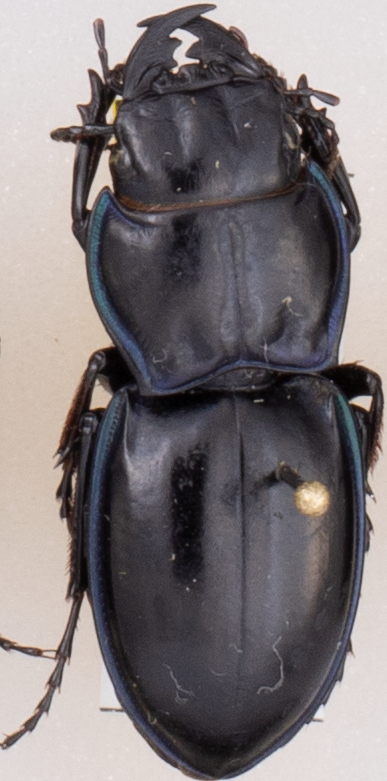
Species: Pasimachus elongatus
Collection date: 2022-08-29
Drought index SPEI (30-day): -1.28
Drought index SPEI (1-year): -0.144
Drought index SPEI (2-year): -0.1